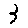
Label: 3